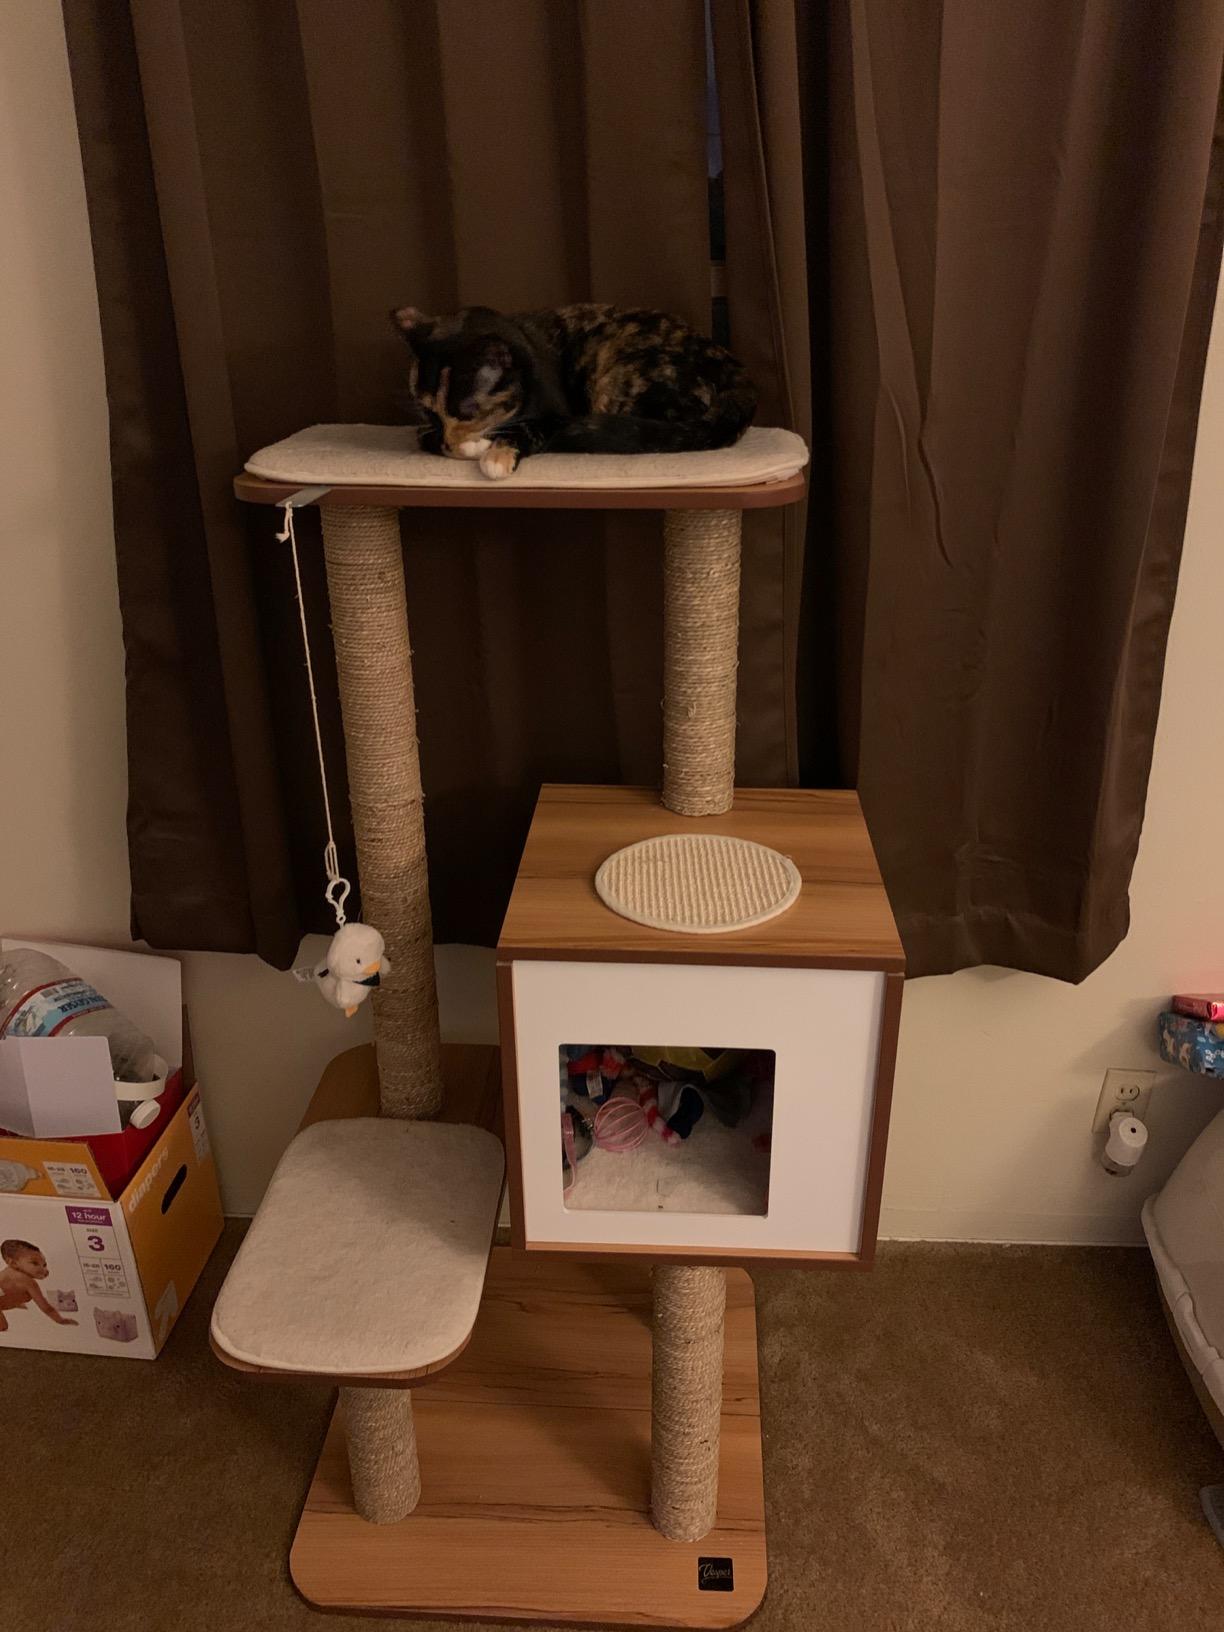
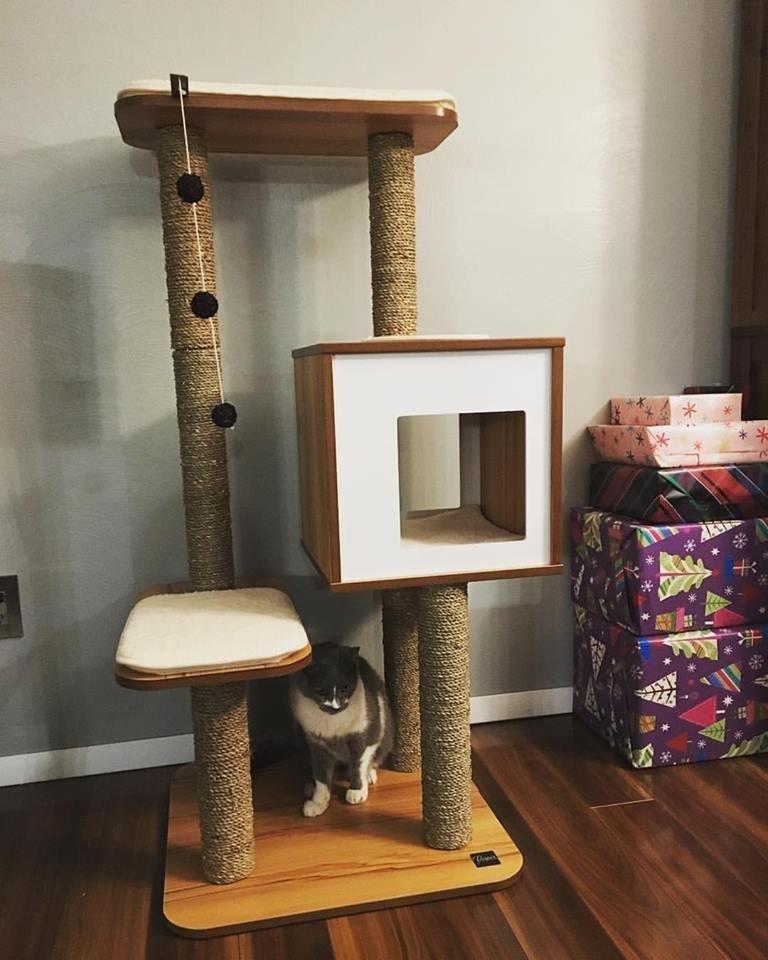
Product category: items_cat tree
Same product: yes